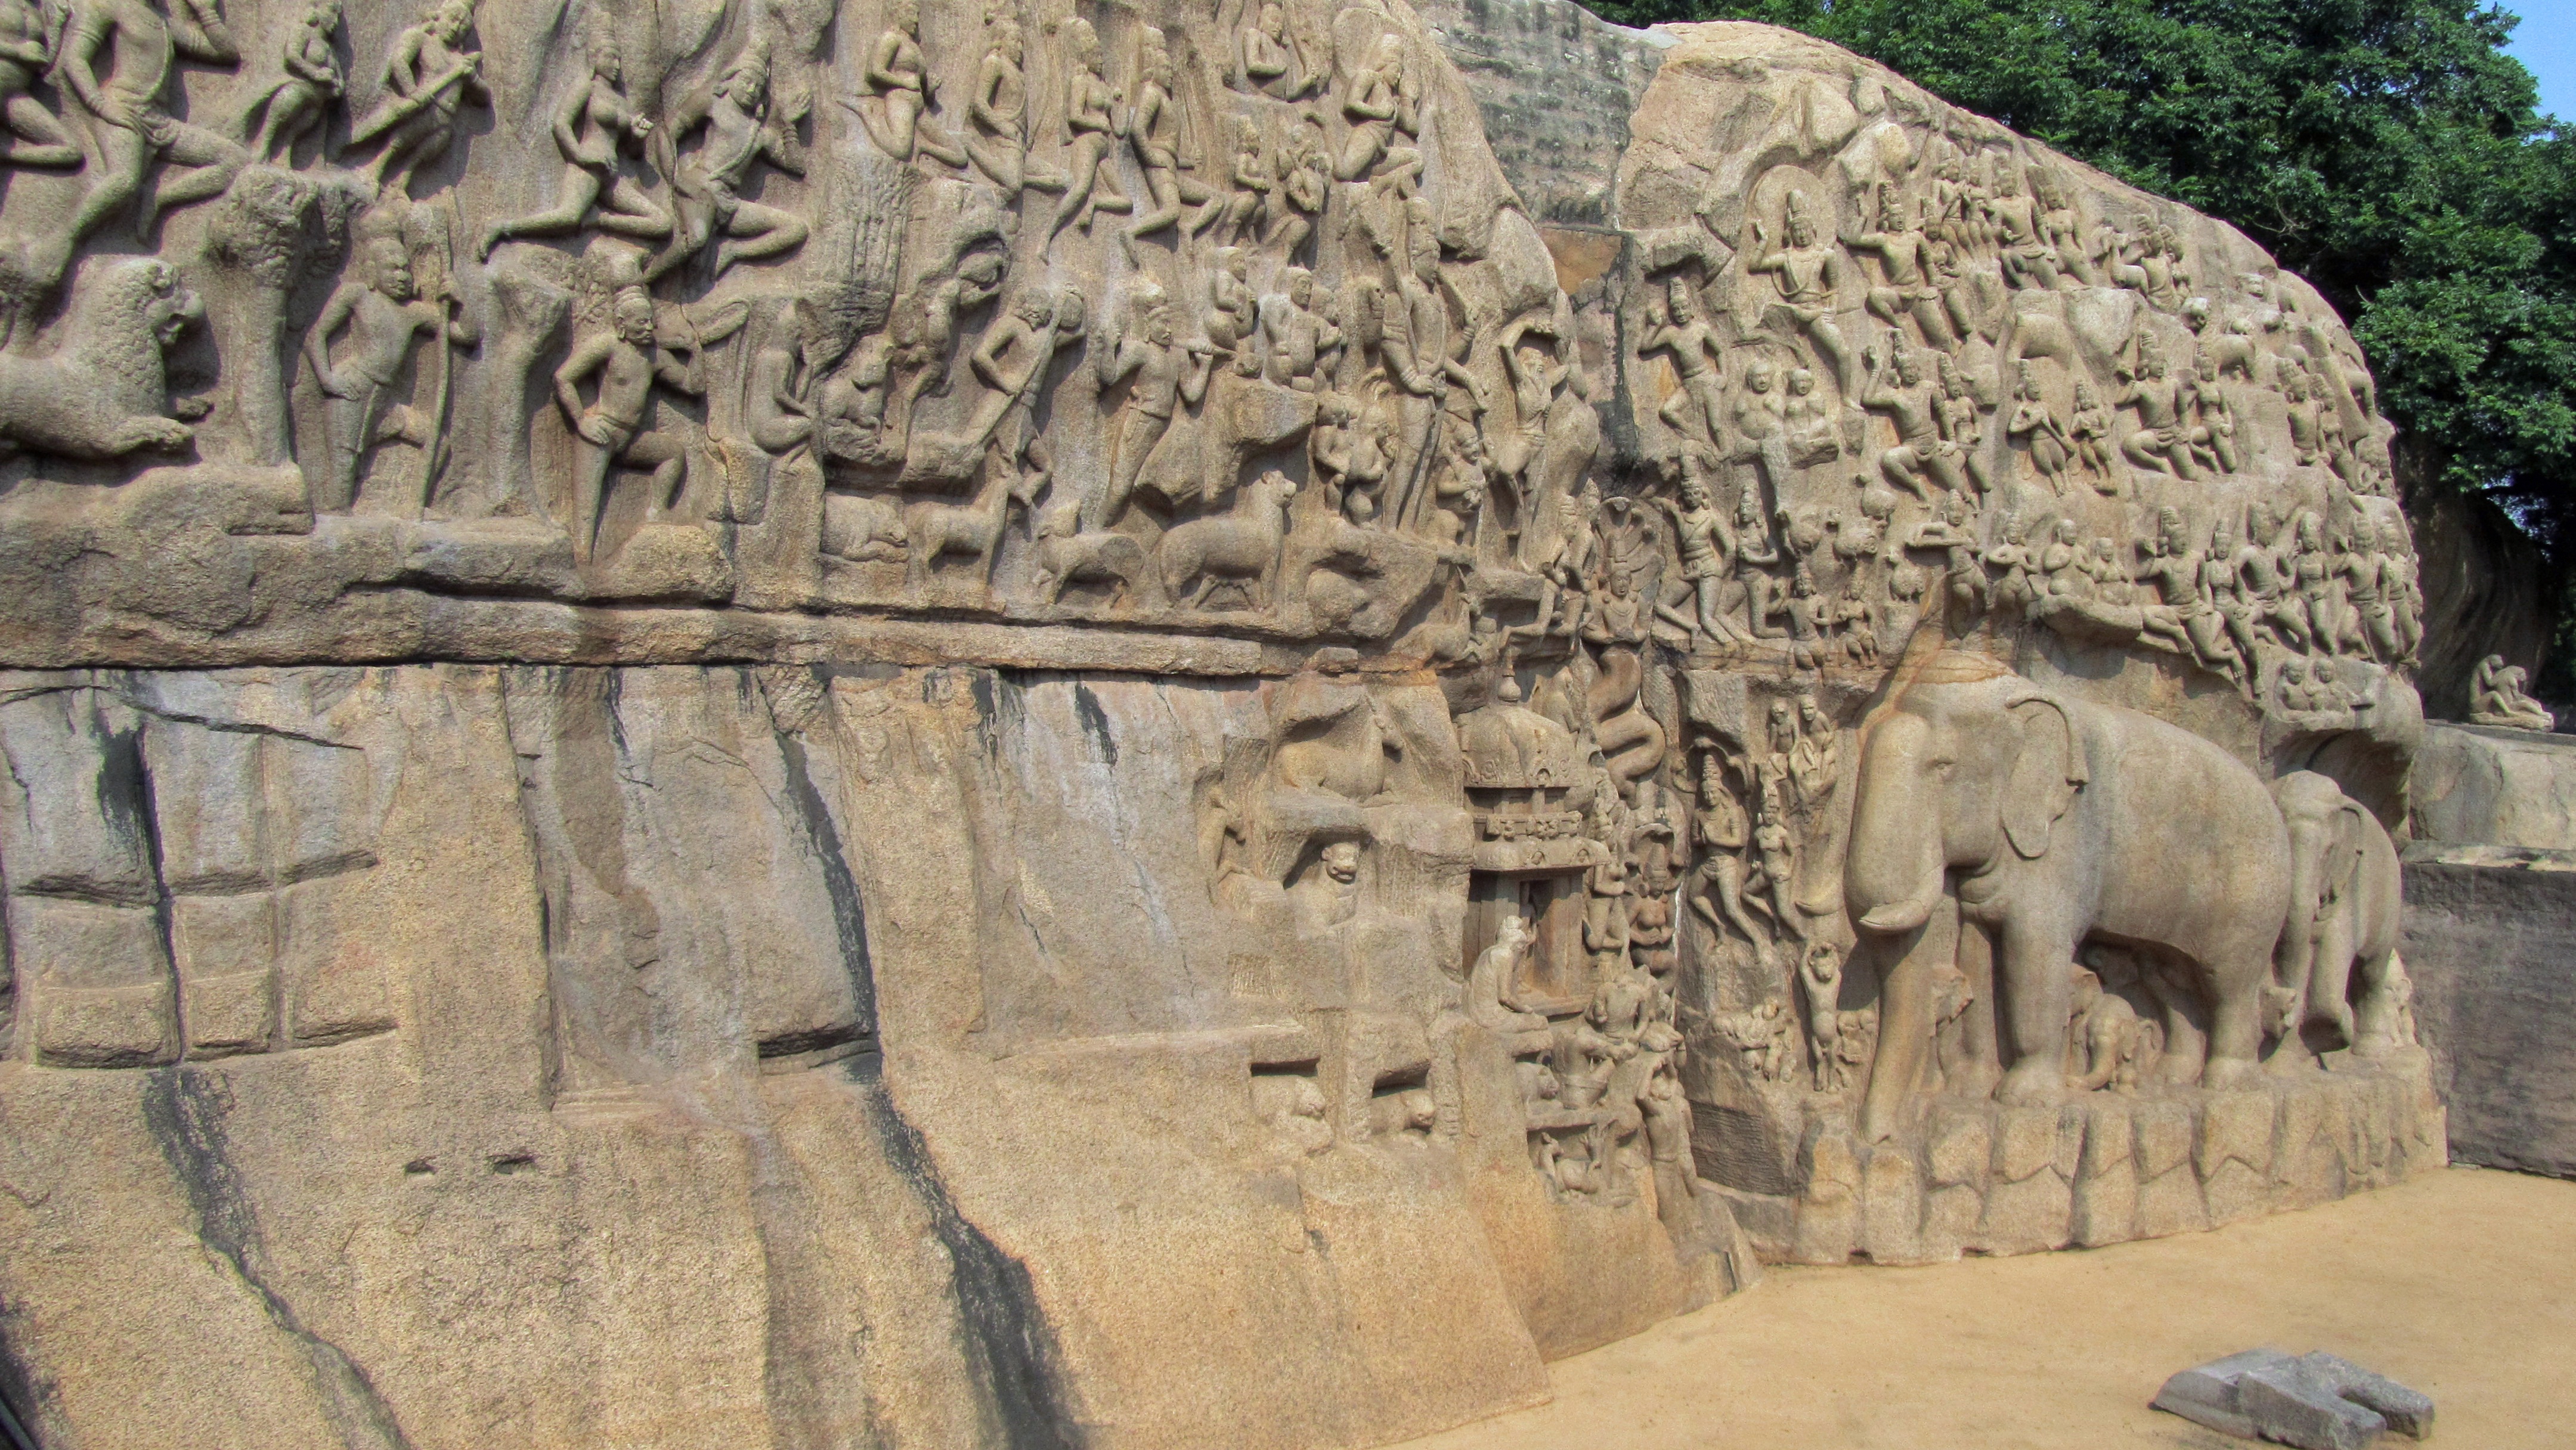
sand, rock, zoo, elephant, sculpture, art, geology, temple, india, carving, granite, relief, ancient history, elephants and mammoths, mahapalipuram, mammalapuram, descent of the ganga